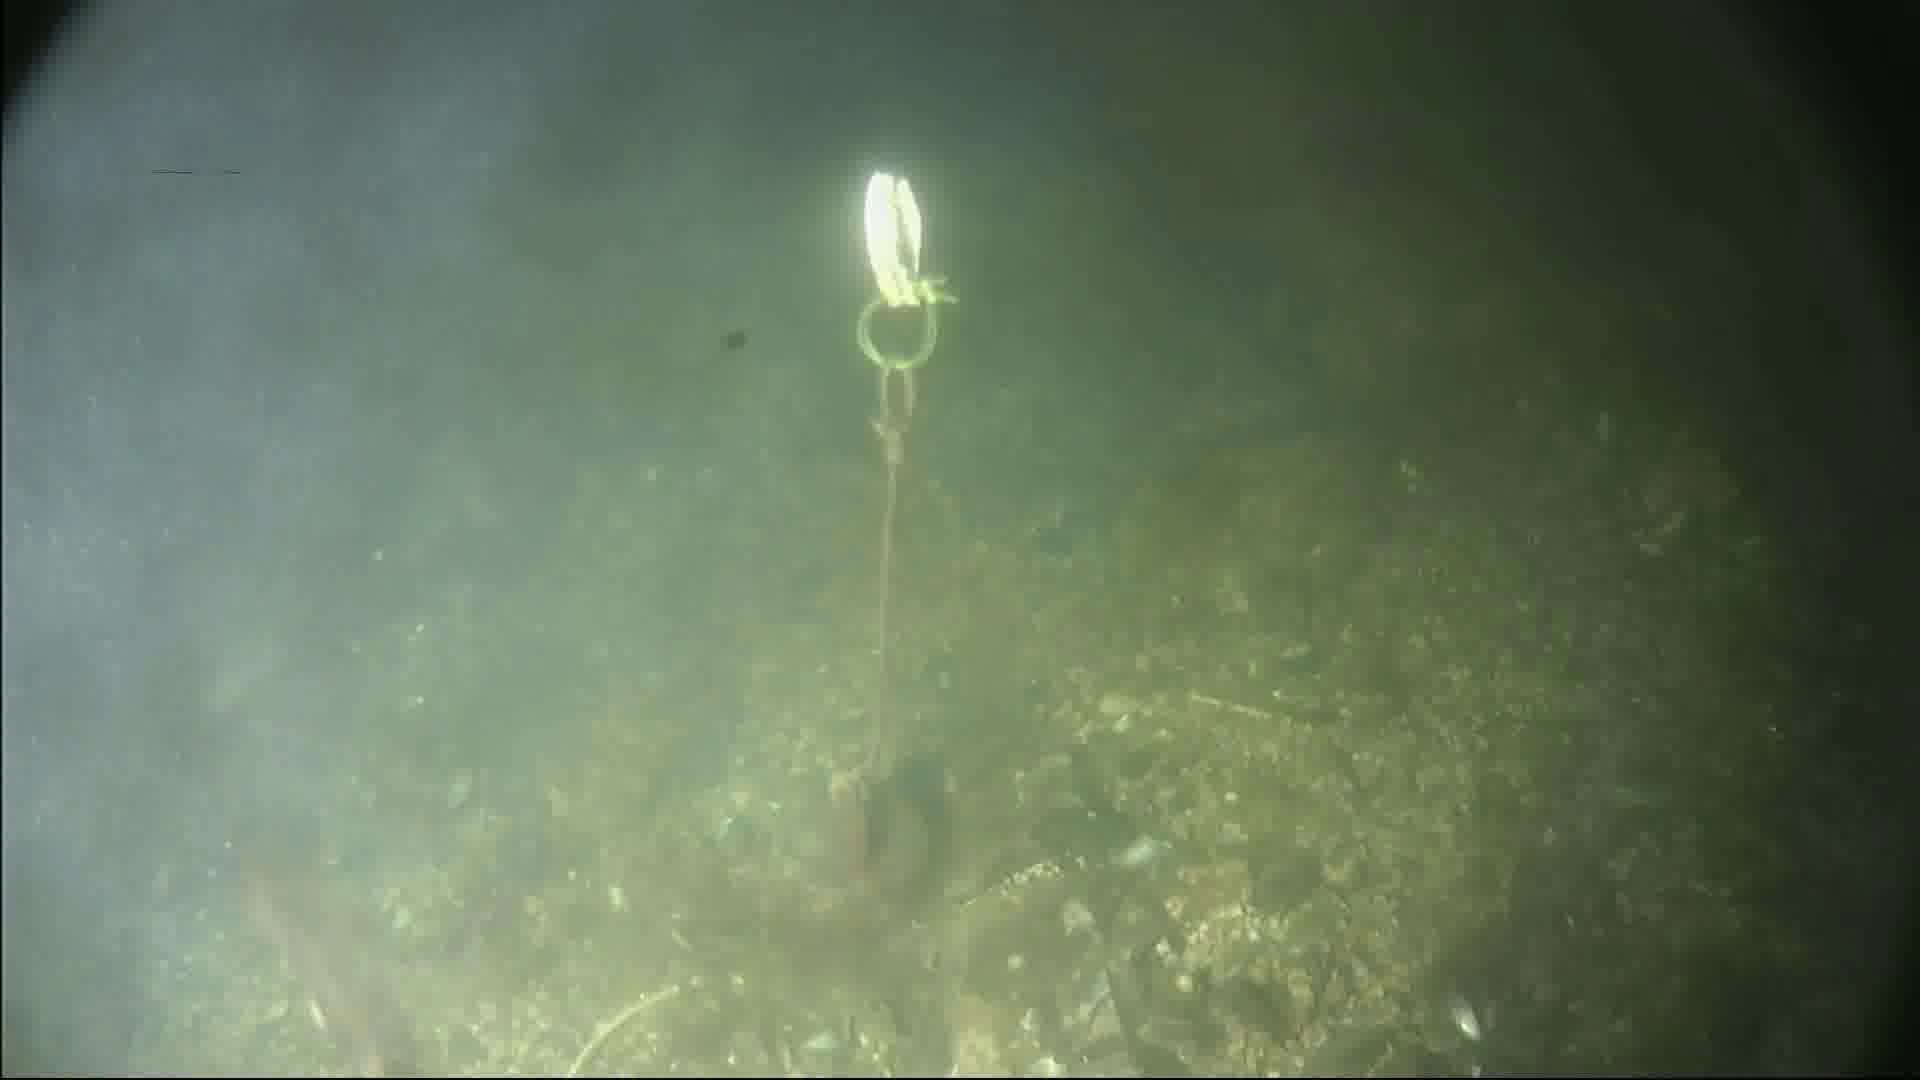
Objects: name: shrimp